Allergy to cats

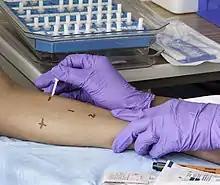
Skin prick testing for common allergens such as cat, dust mite, egg, milk, and peanut. A raised bump with redness around, also known as a wheal and flare, indicates an allergic reaction.

Eight cat allergens have been recognized by the World Health Organization/International Union of Immunological Societies (WHO/IUIS) Allergen Nomenclature Sub-Committee. Fel d 1 is the most prominent cat allergen, accounting for 96% of human cat allergies. The remaining cat allergens are Fel d 2–8, with Fel d 4, a major urinary protein found in the saliva of cats, occurring the most in humans among the other seven allergens. All cats produce Fel d 1, including hypoallergenic cats. The main method of transmission is through a cat's saliva or dander, which adheres to clothing. A 2004 study found that 63% of people allergic to cats had antibodies against Fel d 4.